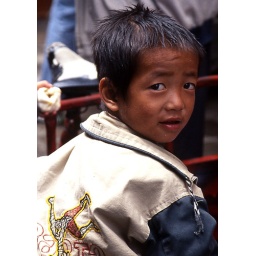
Young boy on the back of his fathers bike en route to the market in Dali, China